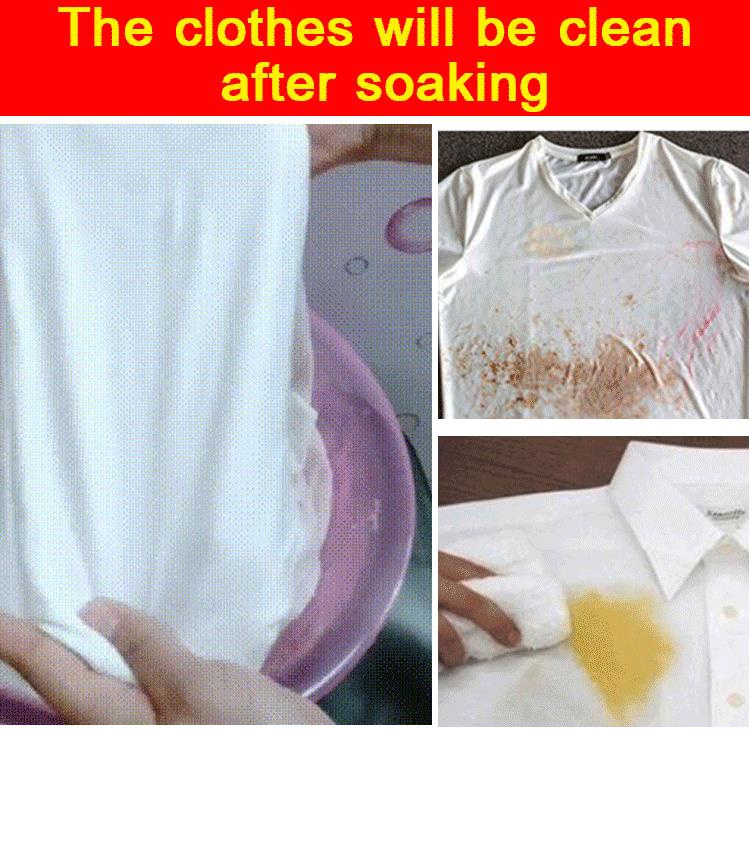
Populært rengøringssalt
Brand: aohtop
Category: Home & Garden > Household Supplies > Laundry Supplies > Fabric Stain Removers